The Primal Lure

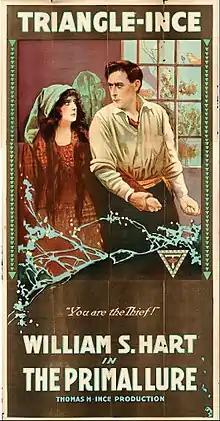

The Primal Lure is a mostly lost 1916 silent film western directed by and starring William S. Hart. Footage surfaced in 2023 on YouTube.